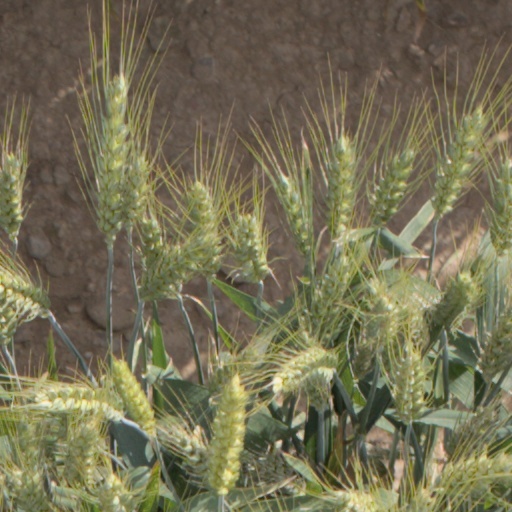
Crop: wheat